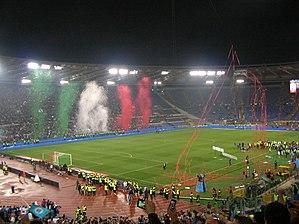
La finale de la Coupe des clubs champions européens 1976-1977 voit le Liverpool FC devenir champion d'Europe pour la première fois de son histoire, en disposant des allemands du Borussia Mönchengladbach.
Cet article traite du sport en Italie.
Le stade olympique de Rome est un stade construit en 1953 au cœur du Foro Italico au Nord de Rome. Il a notamment accueilli les Jeux olympiques d'été de 1960 et fut le théâtre des finales des Championnats d'Europe de football de 1968 et 1980 remportés par l'Italie et l'Allemagne de l'Ouest respectivement, ainsi que celle du Mondial 1990, remporté par l'Allemagne réunifiée contre l'Argentine.